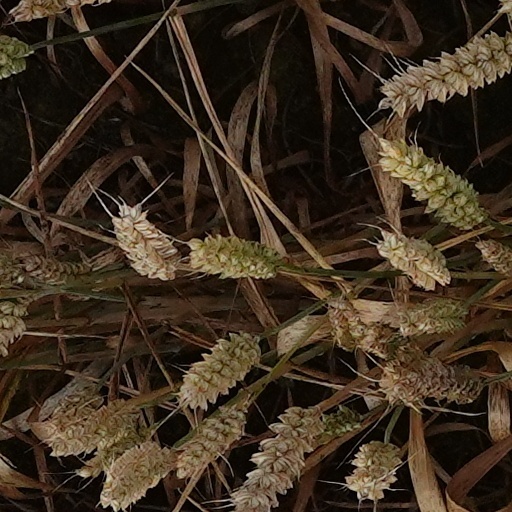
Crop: wheat